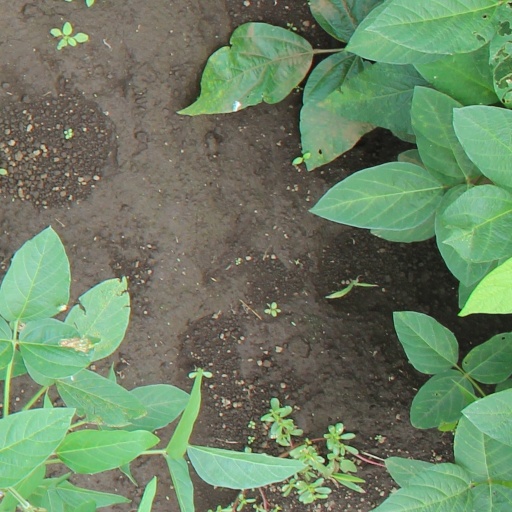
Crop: soybean